Arnaude de Rocas

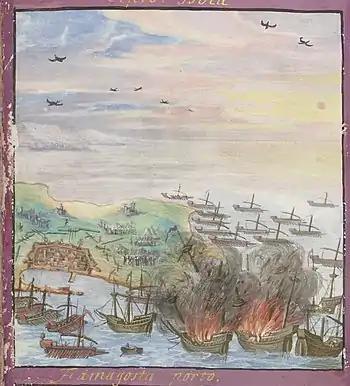
Burning ships in Famagusta Bay

Arnaude de Rocas (Greek: Μαρία Συγκλητική, "Maria Syglitiki", aka "Arnalda di Roca"; died 1570) is a legendary personality from Cyprus, remembered there as a martyr and a Cypriot heroine of the Ottoman–Venetian War (1570–1573).